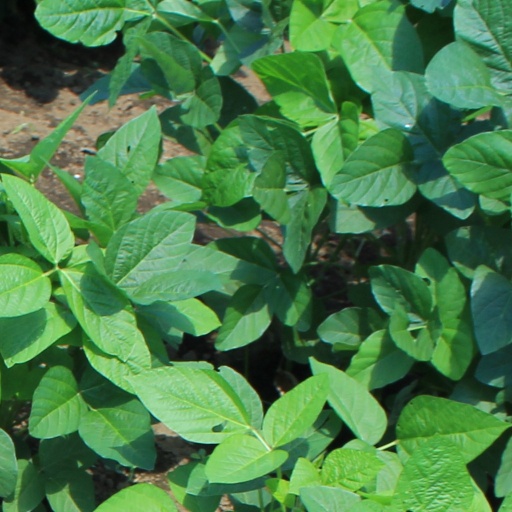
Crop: soybean